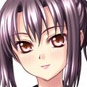
Portrait style: Anime Portrait